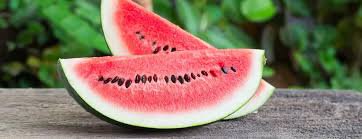
Label: Watermelon